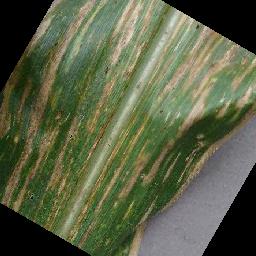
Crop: corn
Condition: (maize)_cercospora_spot_gray_spot